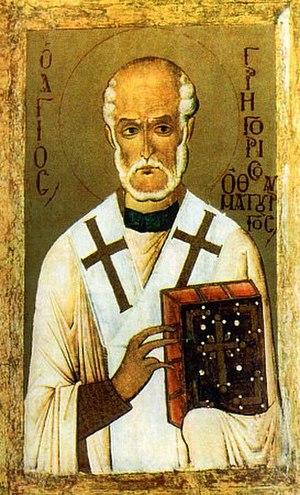
Grégoire le Thaumaturge est évêque de Néocésarée en Cappadoce. Béatifié, il est fêté le 17 novembre.
Les icônes russes pré-mongoles sont les icônes datant des XIᵉ siècle, XIIᵉ siècle début du XIIIᵉ siècle qui ont été réalisées avant les invasions mongoles au milieu du XIIIᵉ siècle. Il ne faut toutefois pas isoler de manière exagérée, sinon quant à leurs dates précises de réalisation, les œuvres pré-mongoles et celles de la période postmongole. Après, comme avant l'invasion mongole, Novgorod, Pskov, Moscou continuent à puiser à la source de l'art byzantin.
L’Histoire de l'icône byzantine et orthodoxe est la description des processus historiques d'apparition et de développement de la peinture d'icônes dans le monde orthodoxe. L'icône est un genre de peinture, de nature religieuse par ses thèmes et ses sujets, cultuelle par sa signification, qui débute au haut Moyen Âge, voire dans l'antiquité tardive, dans l'Empire romain d'Orient. L'icône religieuse a pour but d'être un lien entre le monde divin et le monde terrestre, durant la prière individuelle ou la liturgie chrétienne.